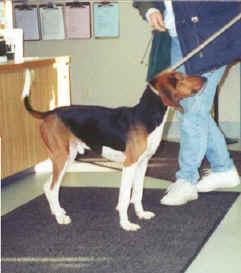
Walker_hound